Polish–Soviet War order of battle: Poland

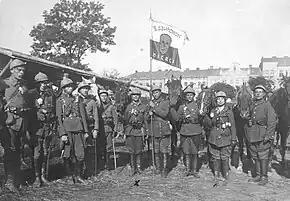
Polish volunteer so-called 'Death Squadron' (named unofficially) in Lviv, 1920.

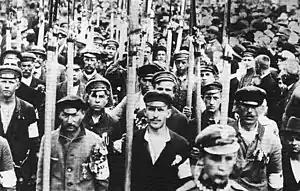
Scythemen ("Kosynierzy"), 1920

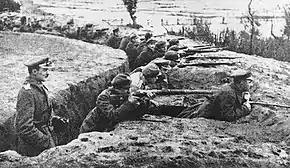
Battle of Niemen

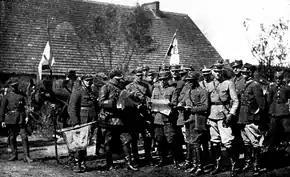
Command of Polish Regiment during Polish–Soviet war

At the time of the Battle of Warsaw (1920), the Polish Army was organised in 3 Fronts and 7 Armies, in this manner: